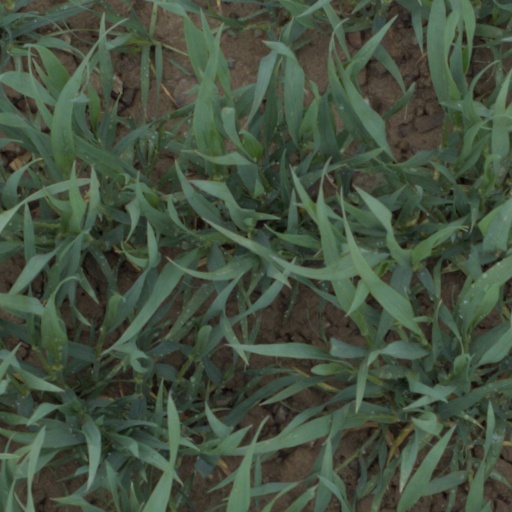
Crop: wheat